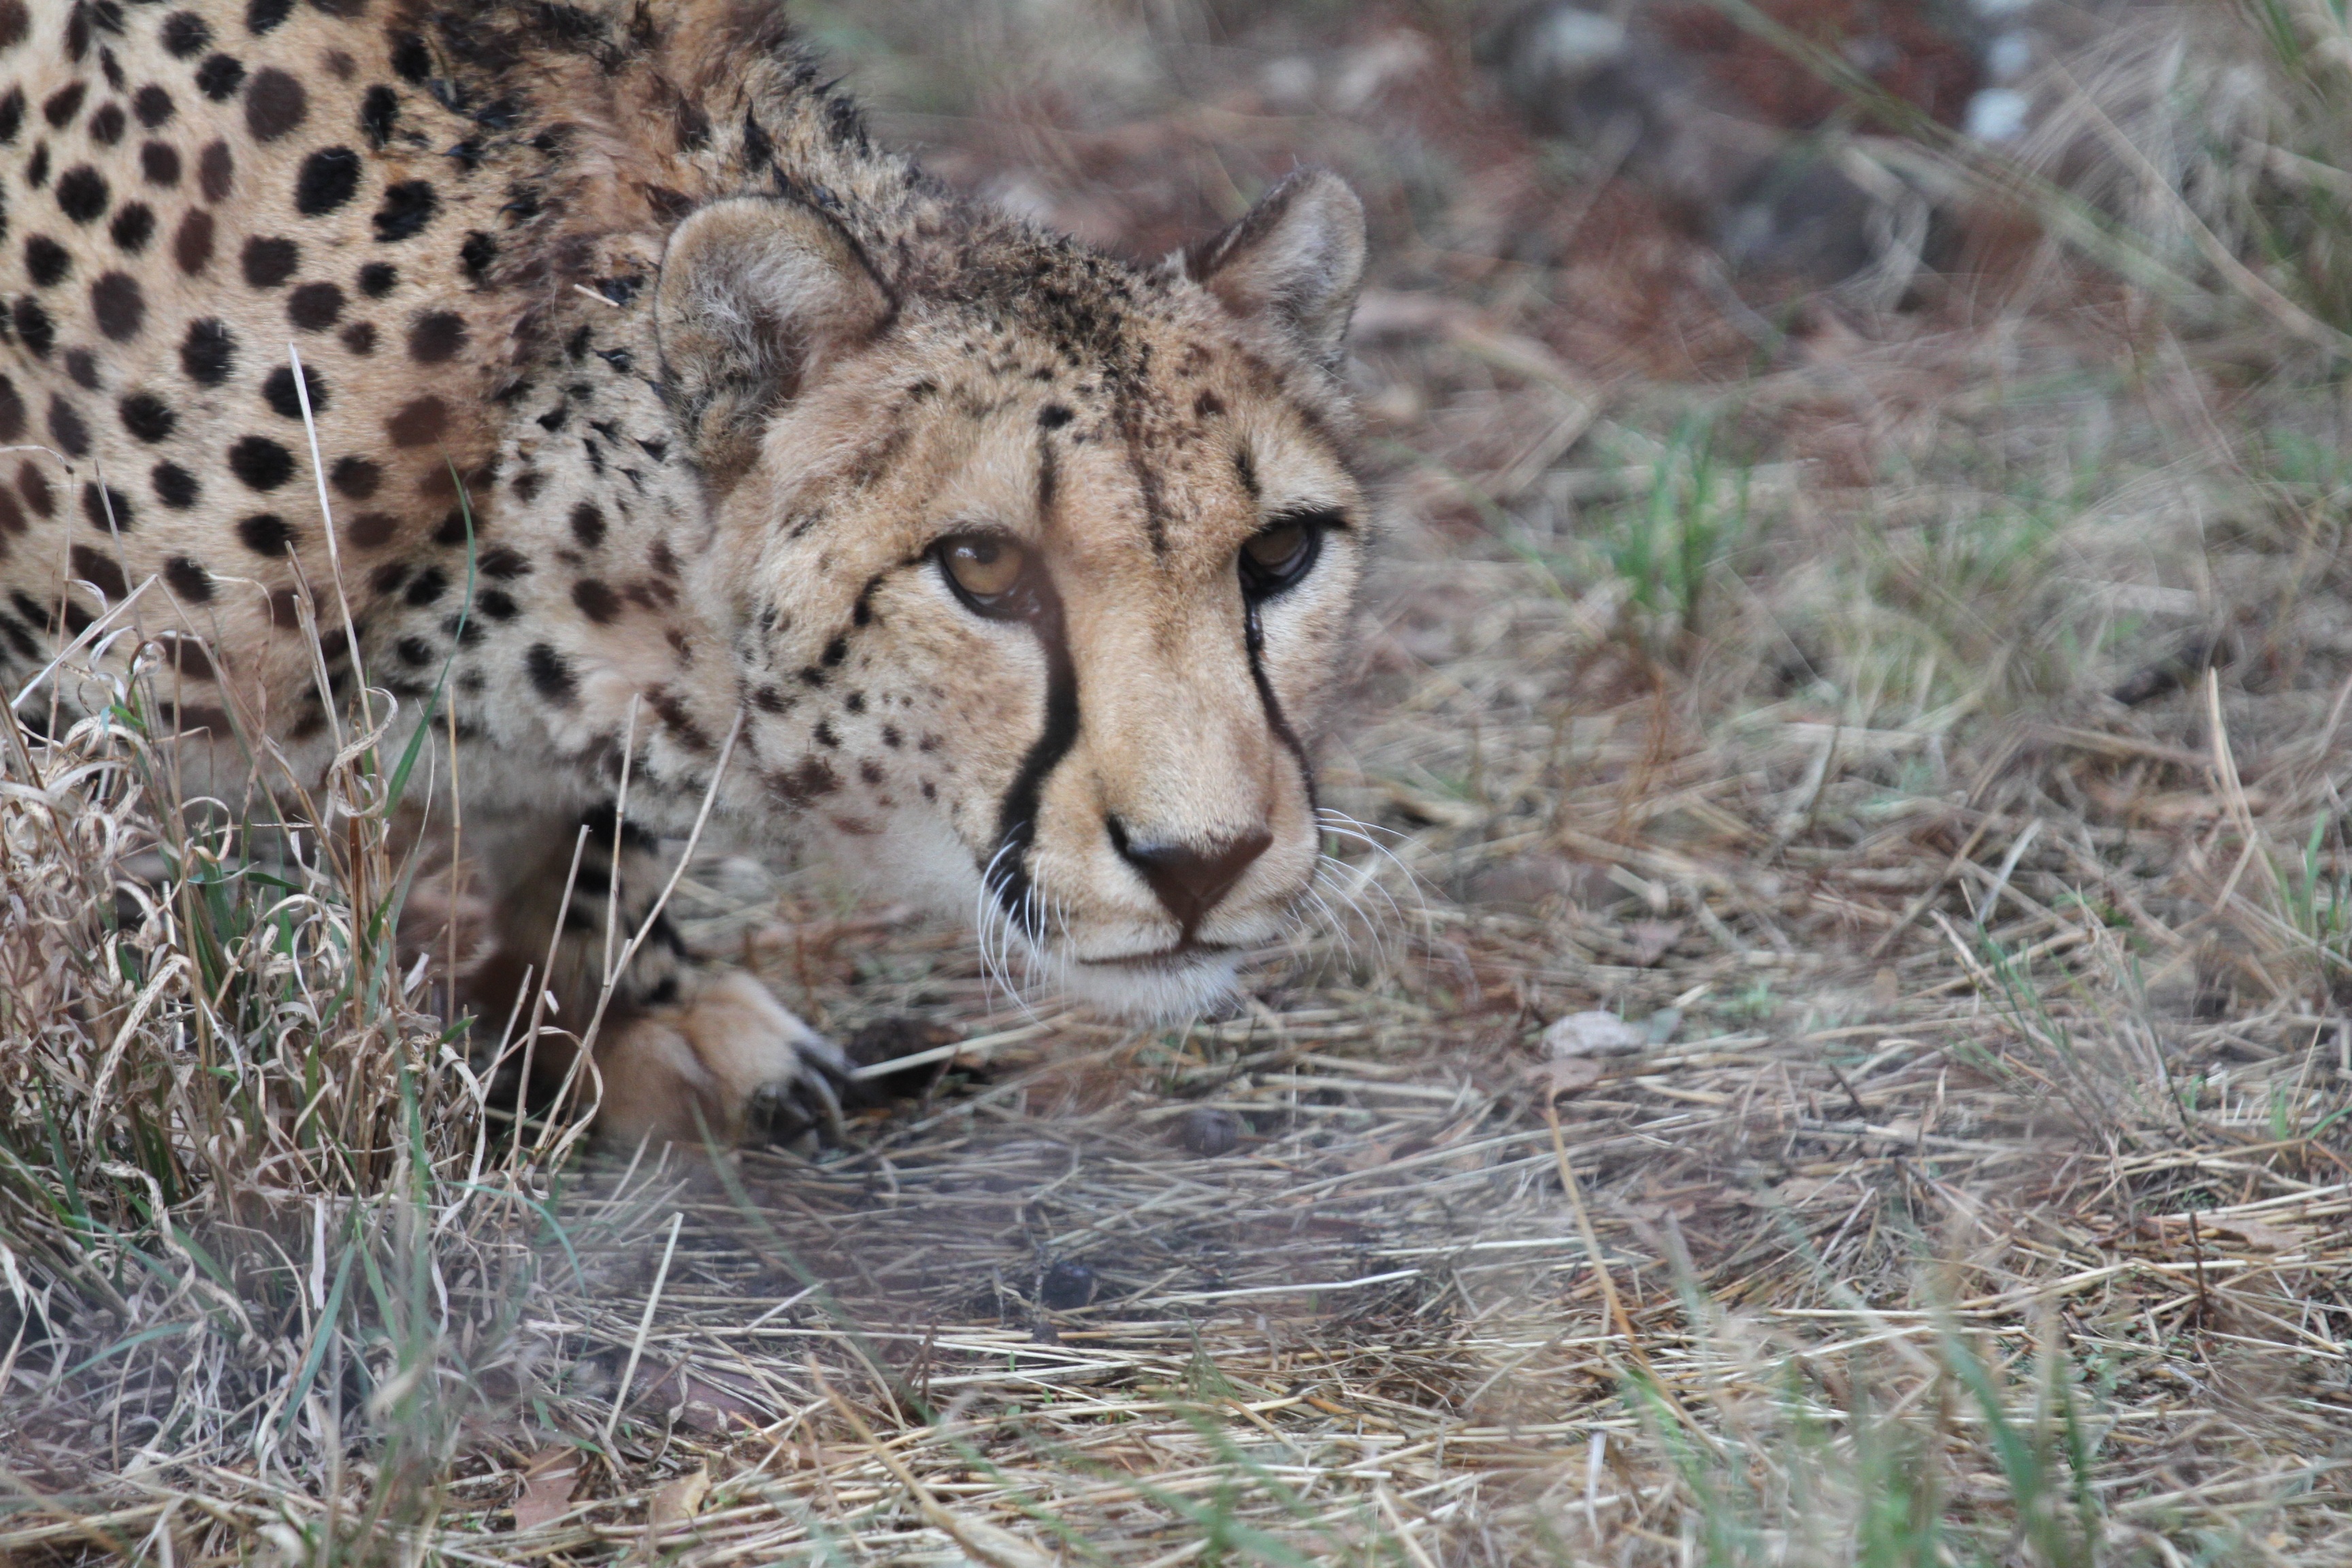
animal, wildlife, wild, zoo, cat, mammal, fauna, cheetah, vertebrate, safari, wild cat, small to medium sized cats, cat like mammal